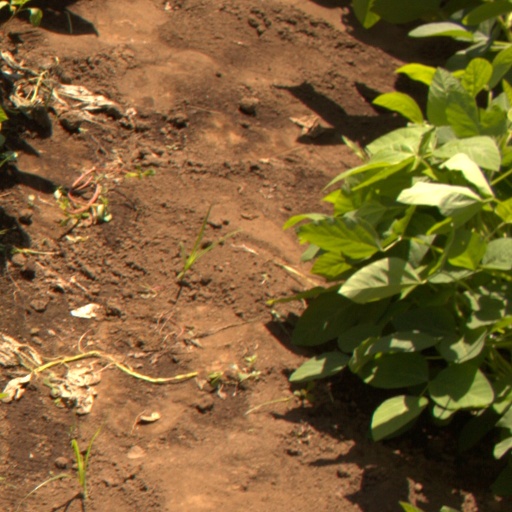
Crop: soybean